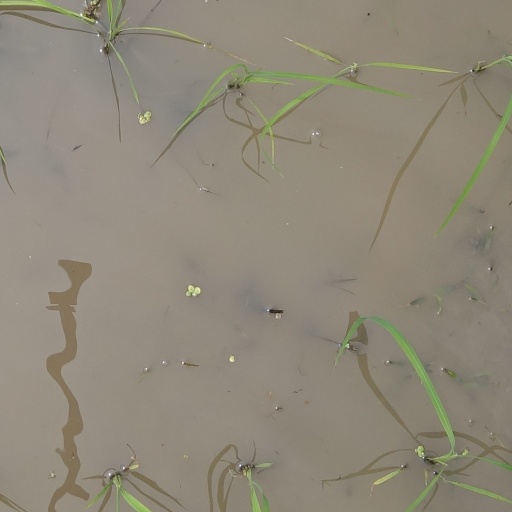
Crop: rice